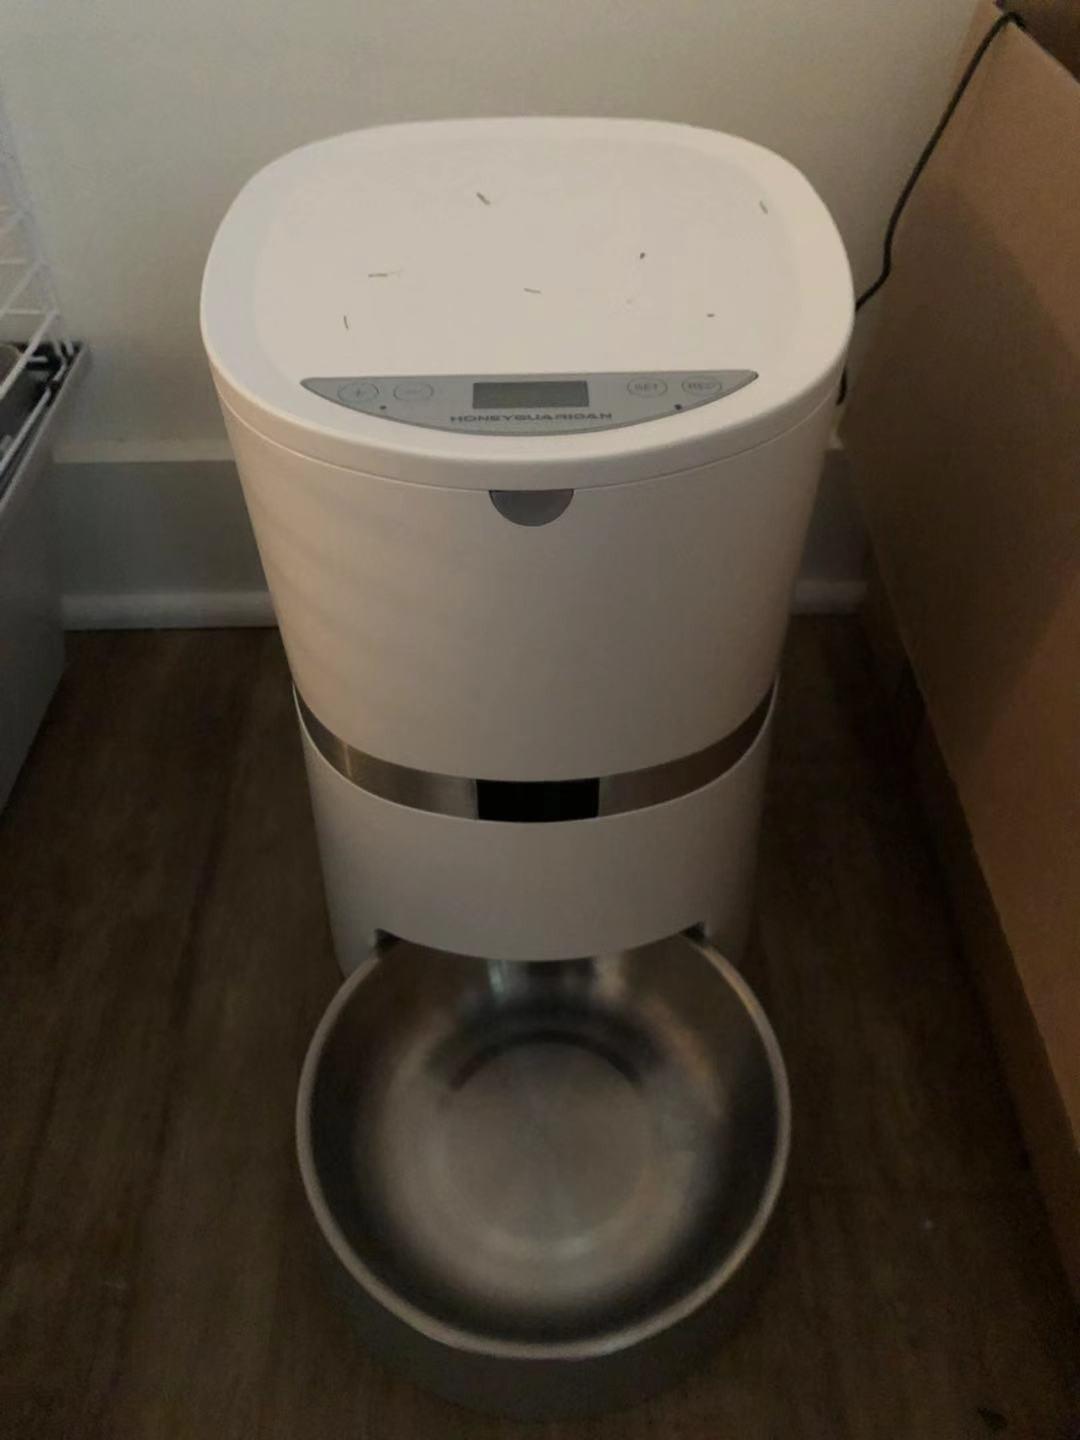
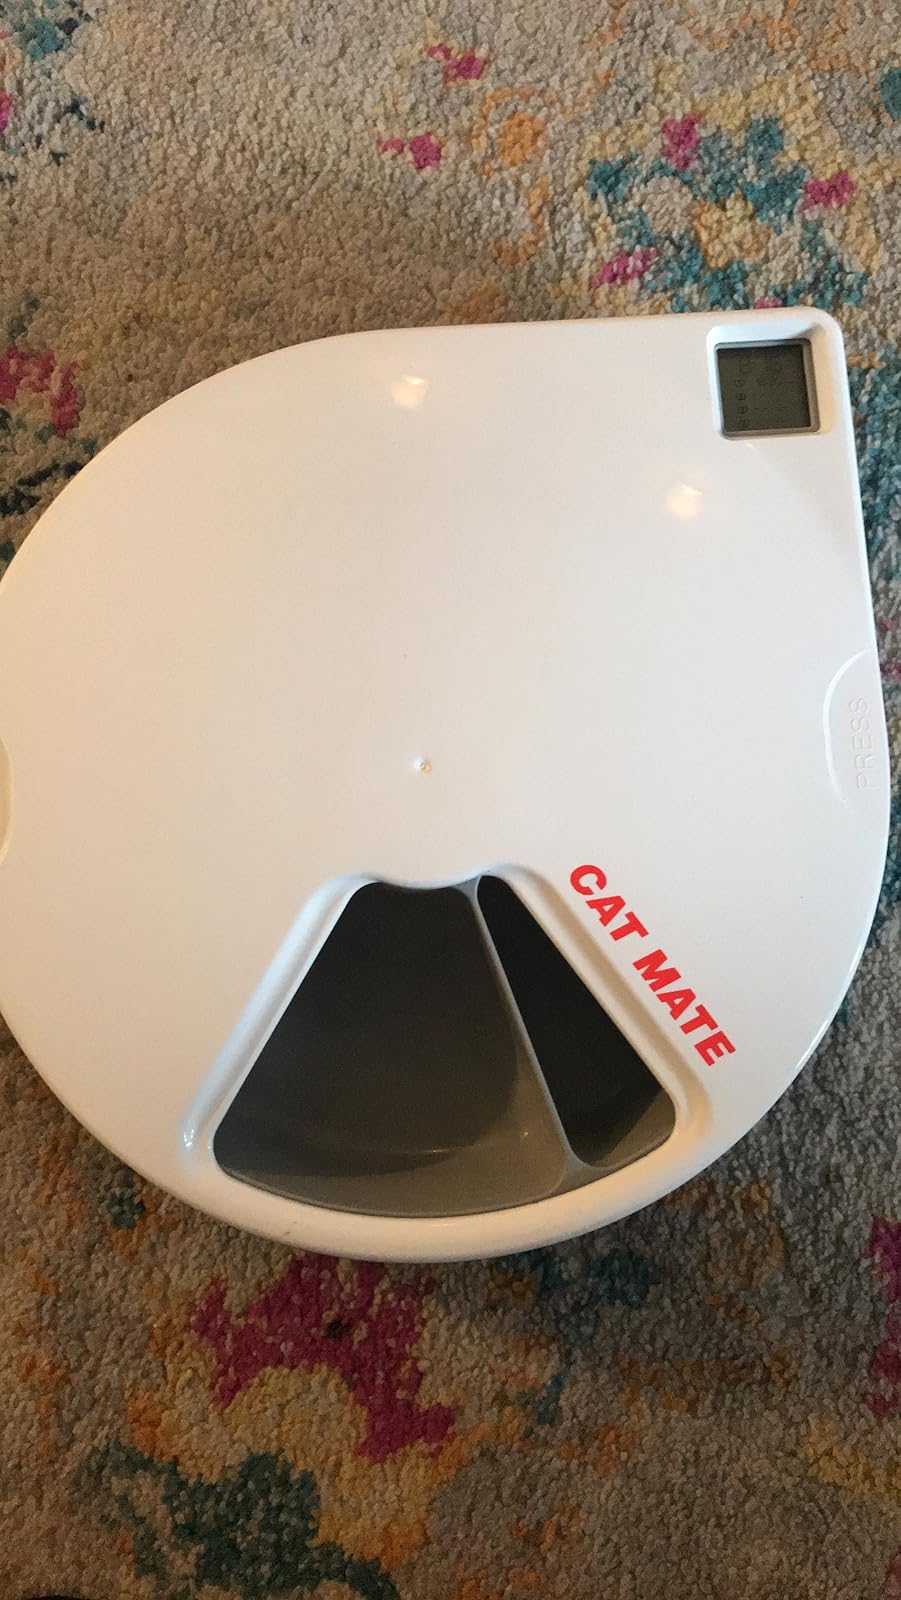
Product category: items_feeder
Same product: no